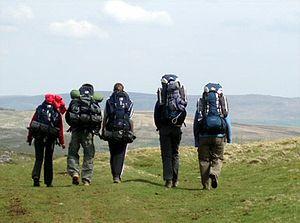
Le prix international du duc d’Édimbourg est un programme d’encouragement à la jeunesse qui a été fondé en 1956 par le duc d'Édimbourg, au Royaume Uni. Depuis lors, ce programme a été étendu à 144 pays. Les médailles récompensent des adolescents et jeunes adultes pour l’accomplissement d’une série de tâches inspirées de la pédagogie active de Kurt Hahn, en réponse aux «six causes de déclin de la jeunesse» qu’a énumérées ce pédagogue.